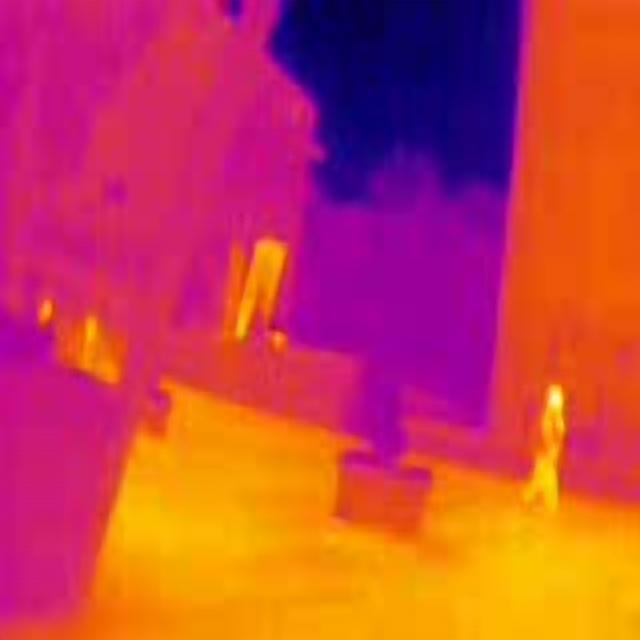
Detected objects:
label: person